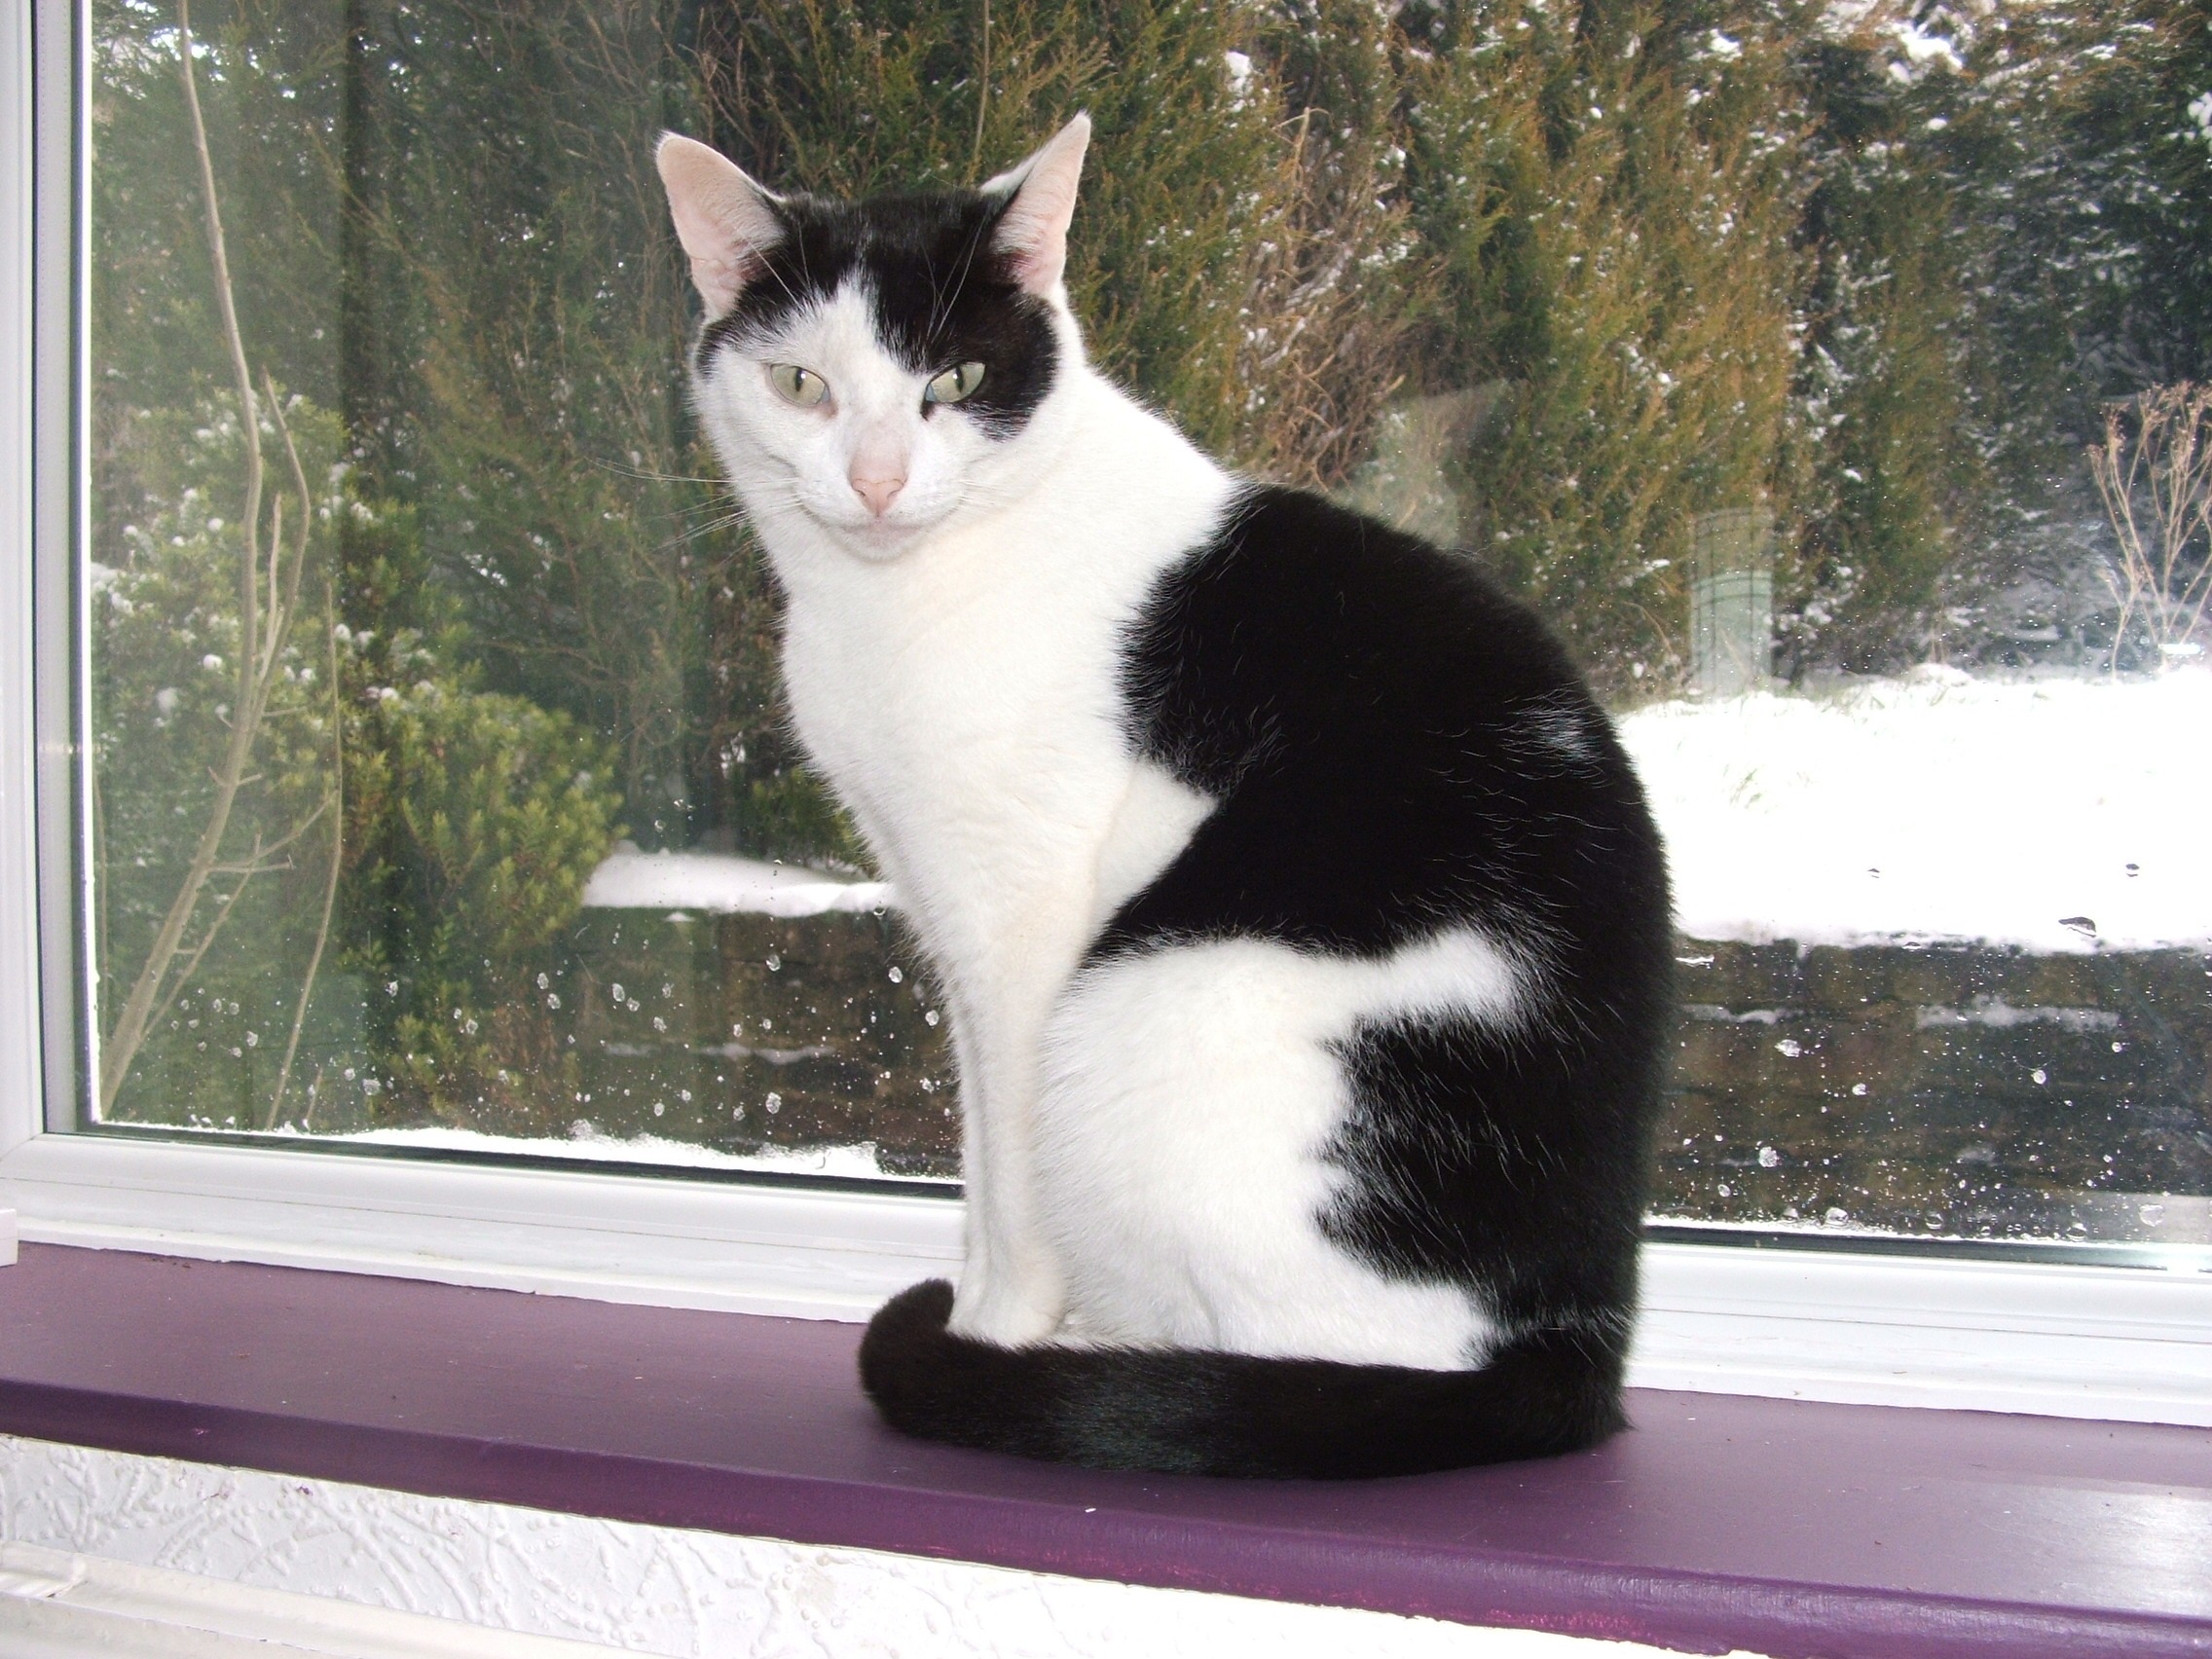
snow, window, animal, male, cat, feline, mammal, snowshoe, pets, cats, whiskers, indoors, vertebrate, european shorthair, small to medium sized cats, cat like mammal, domestic short haired cat